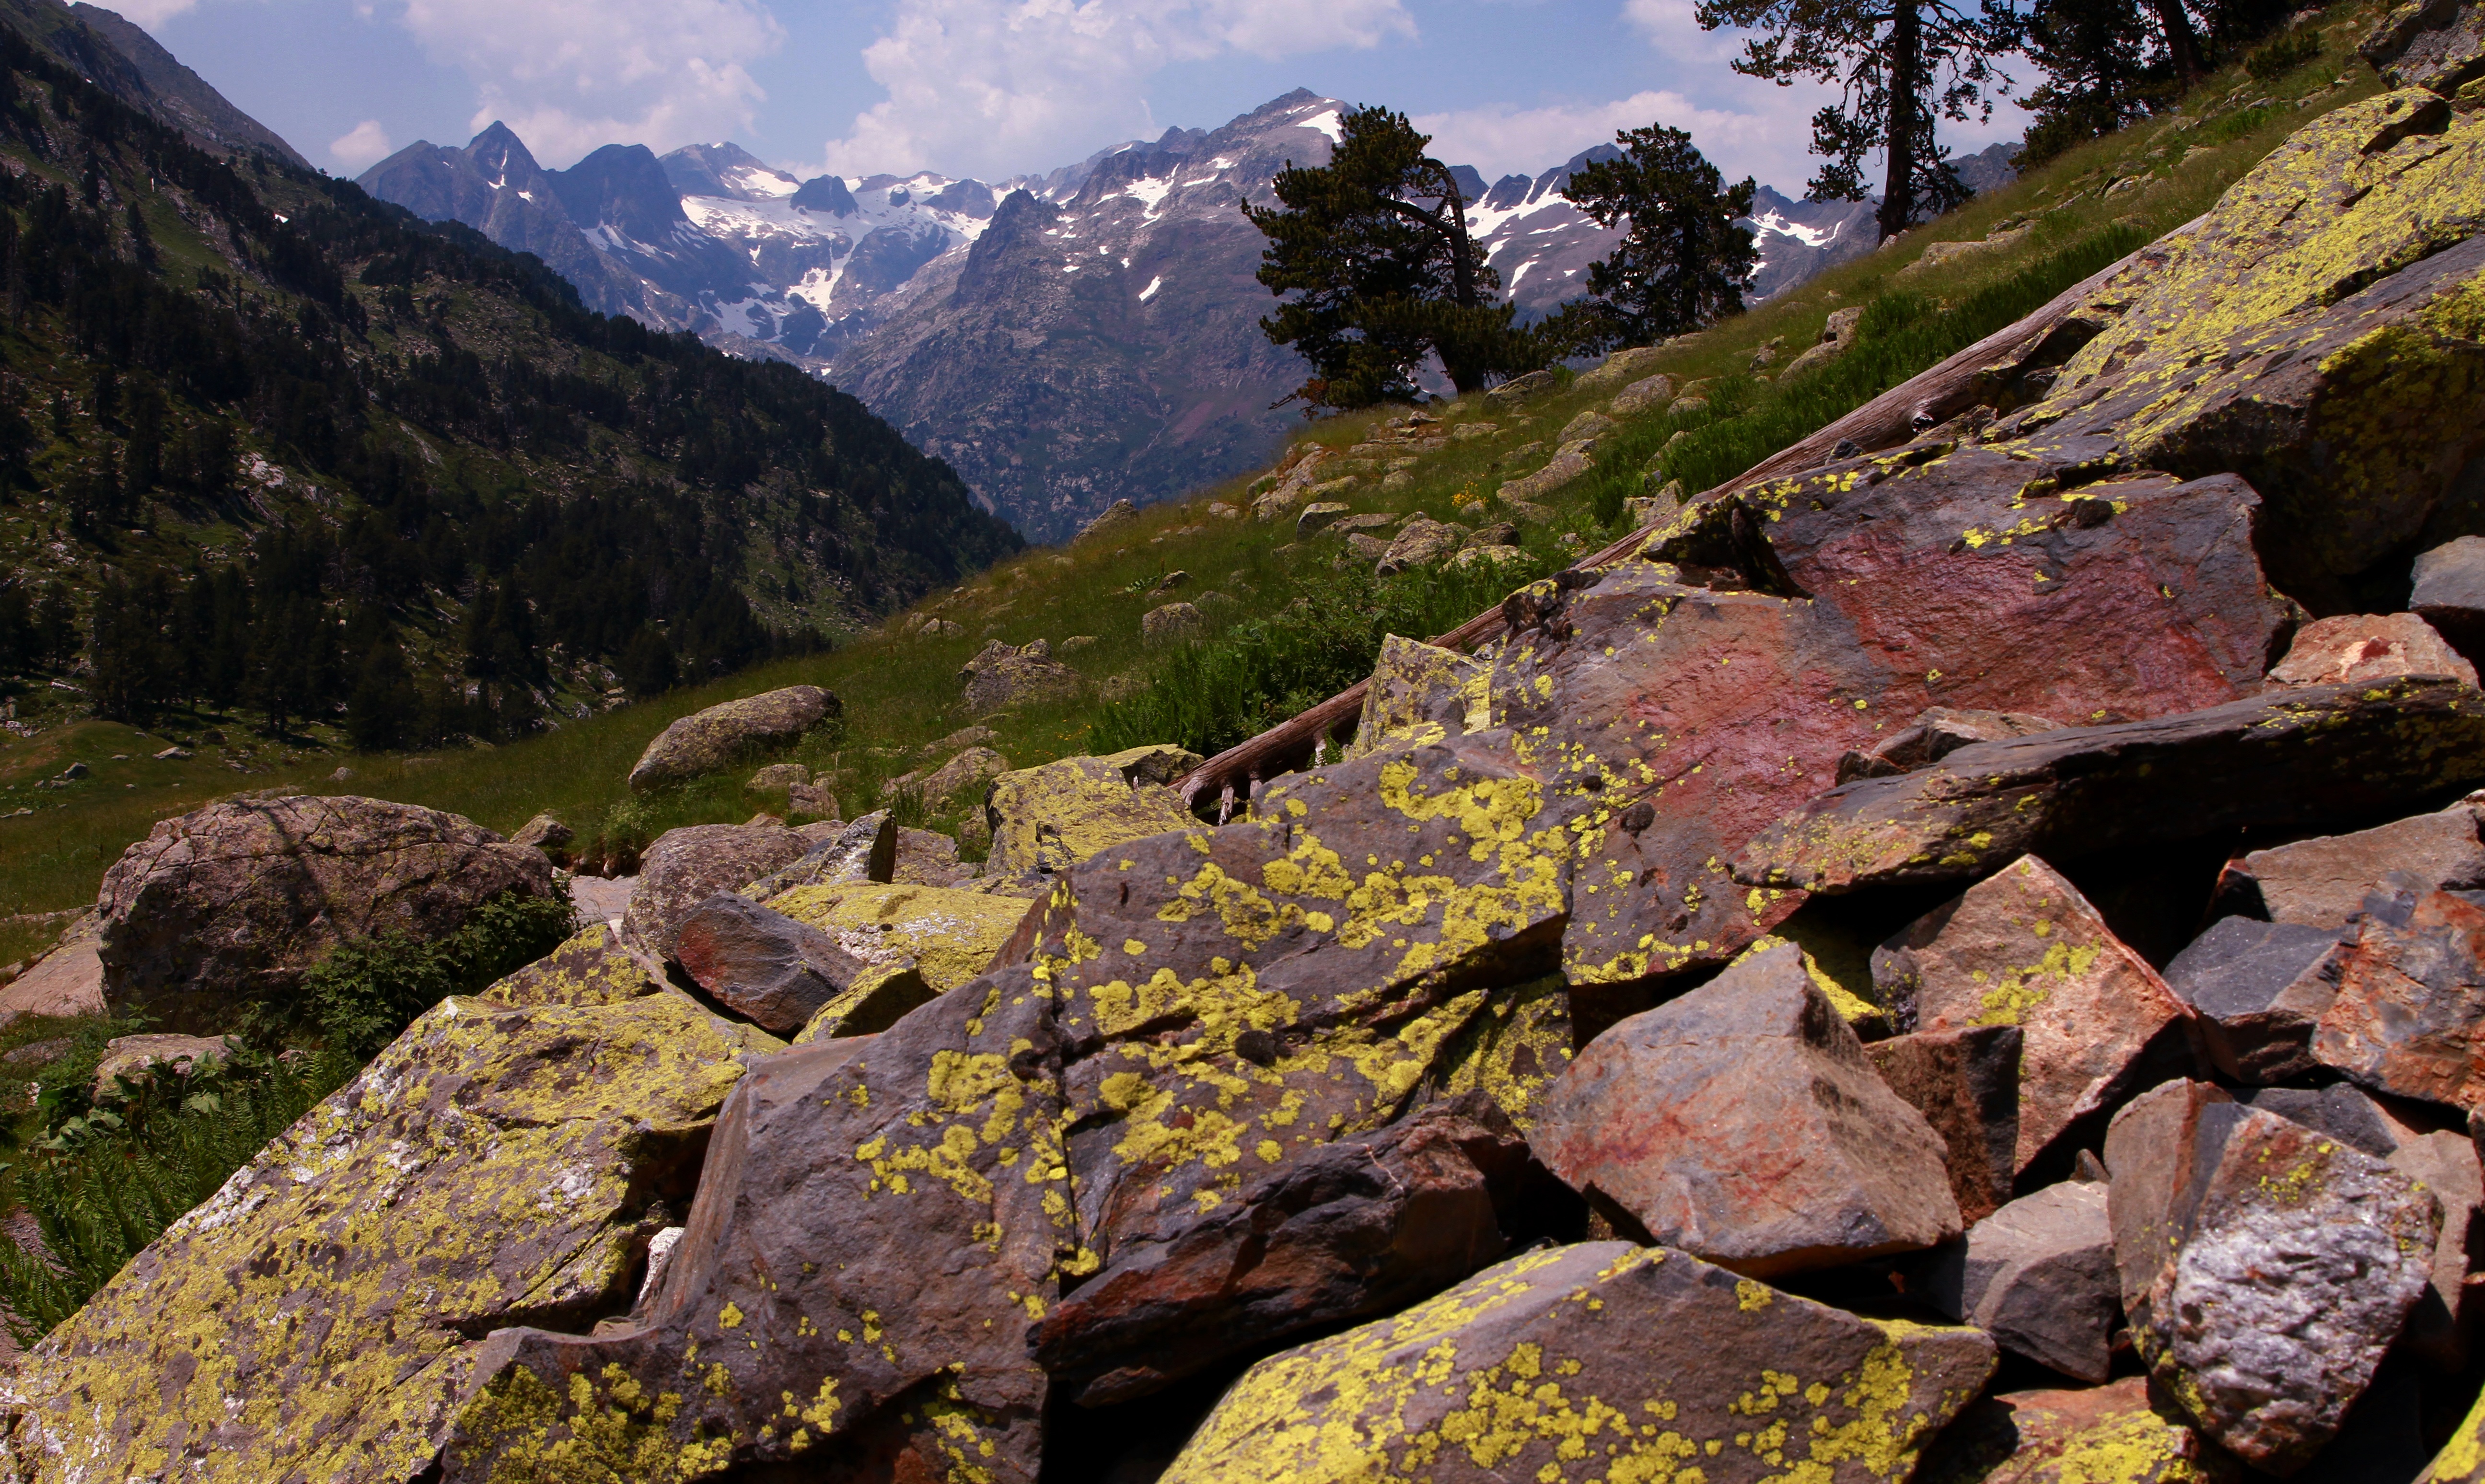
landscape, tree, nature, rock, wilderness, mountain, trail, valley, mountain range, hike, autumn, national park, ridge, lichen, rocks, spain, geology, mountains, plateau, pyrenees, landform, aneto, geographical feature, mountainous landforms